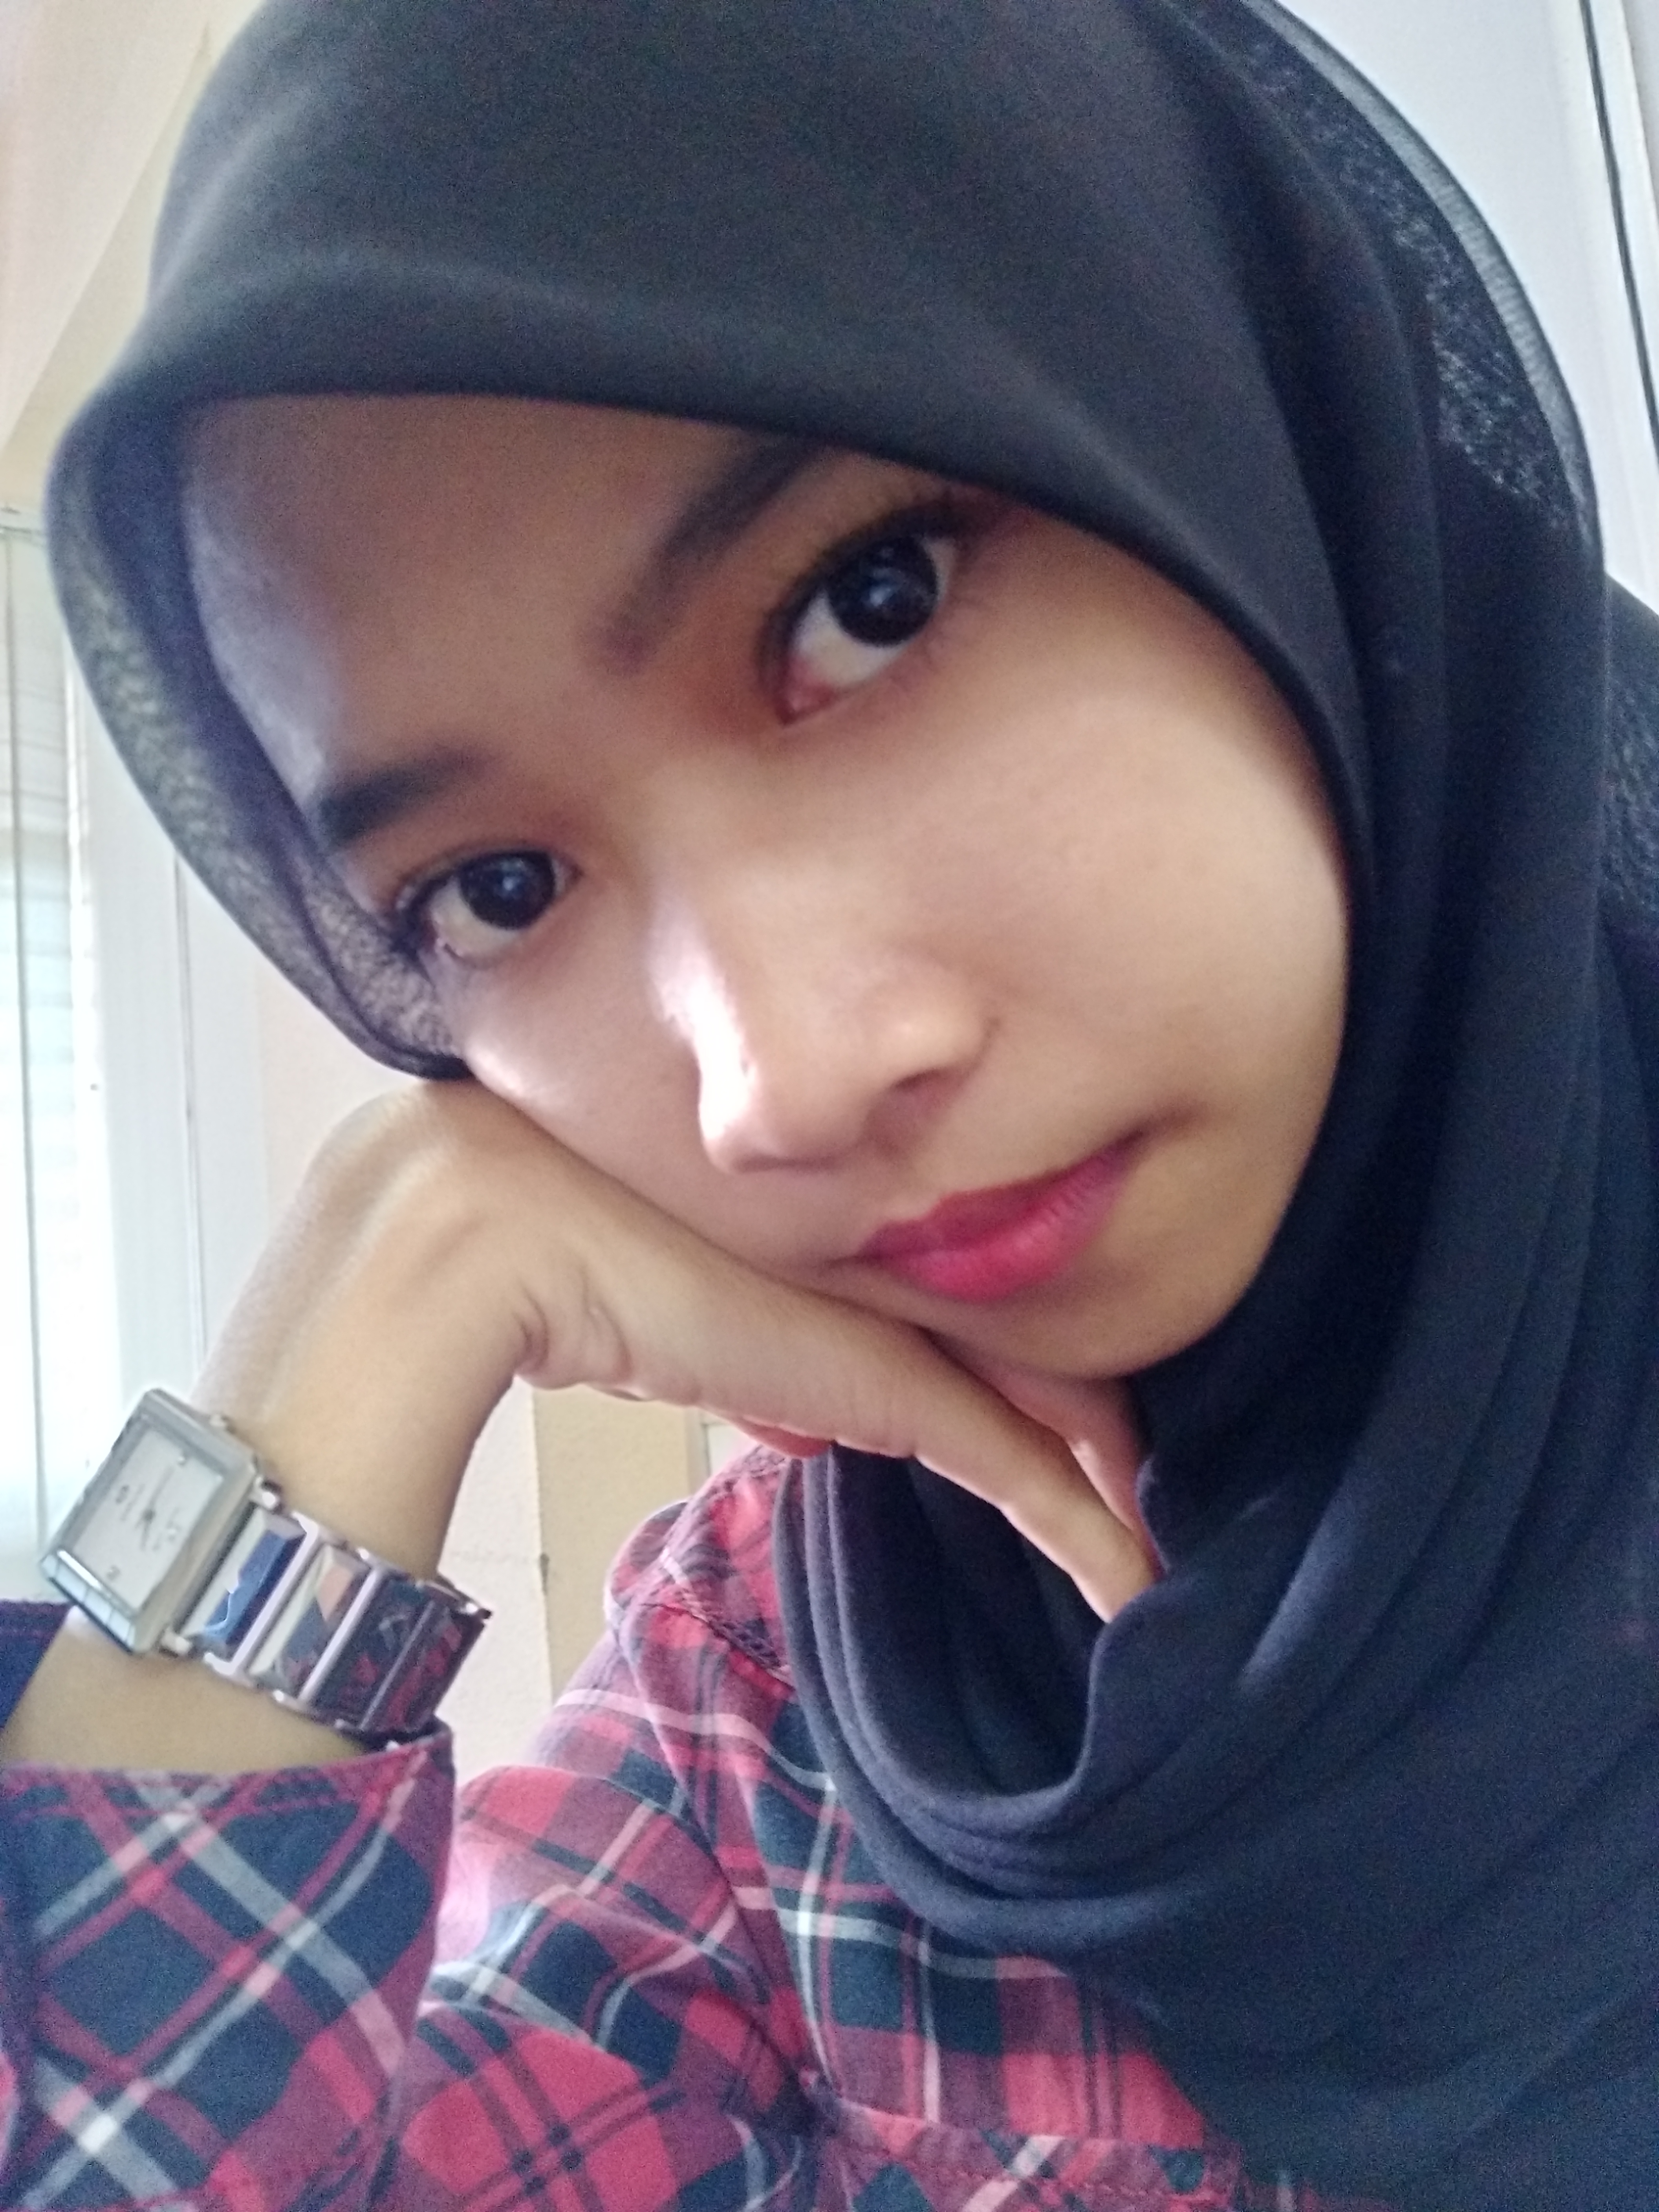
girl, face, hair, nose, selfie, eyebrow, skin, beauty, head, cool, cheek, lip, chin, black hair, photography, eye, smile, mouth, headgear, japanese idol, neck, child